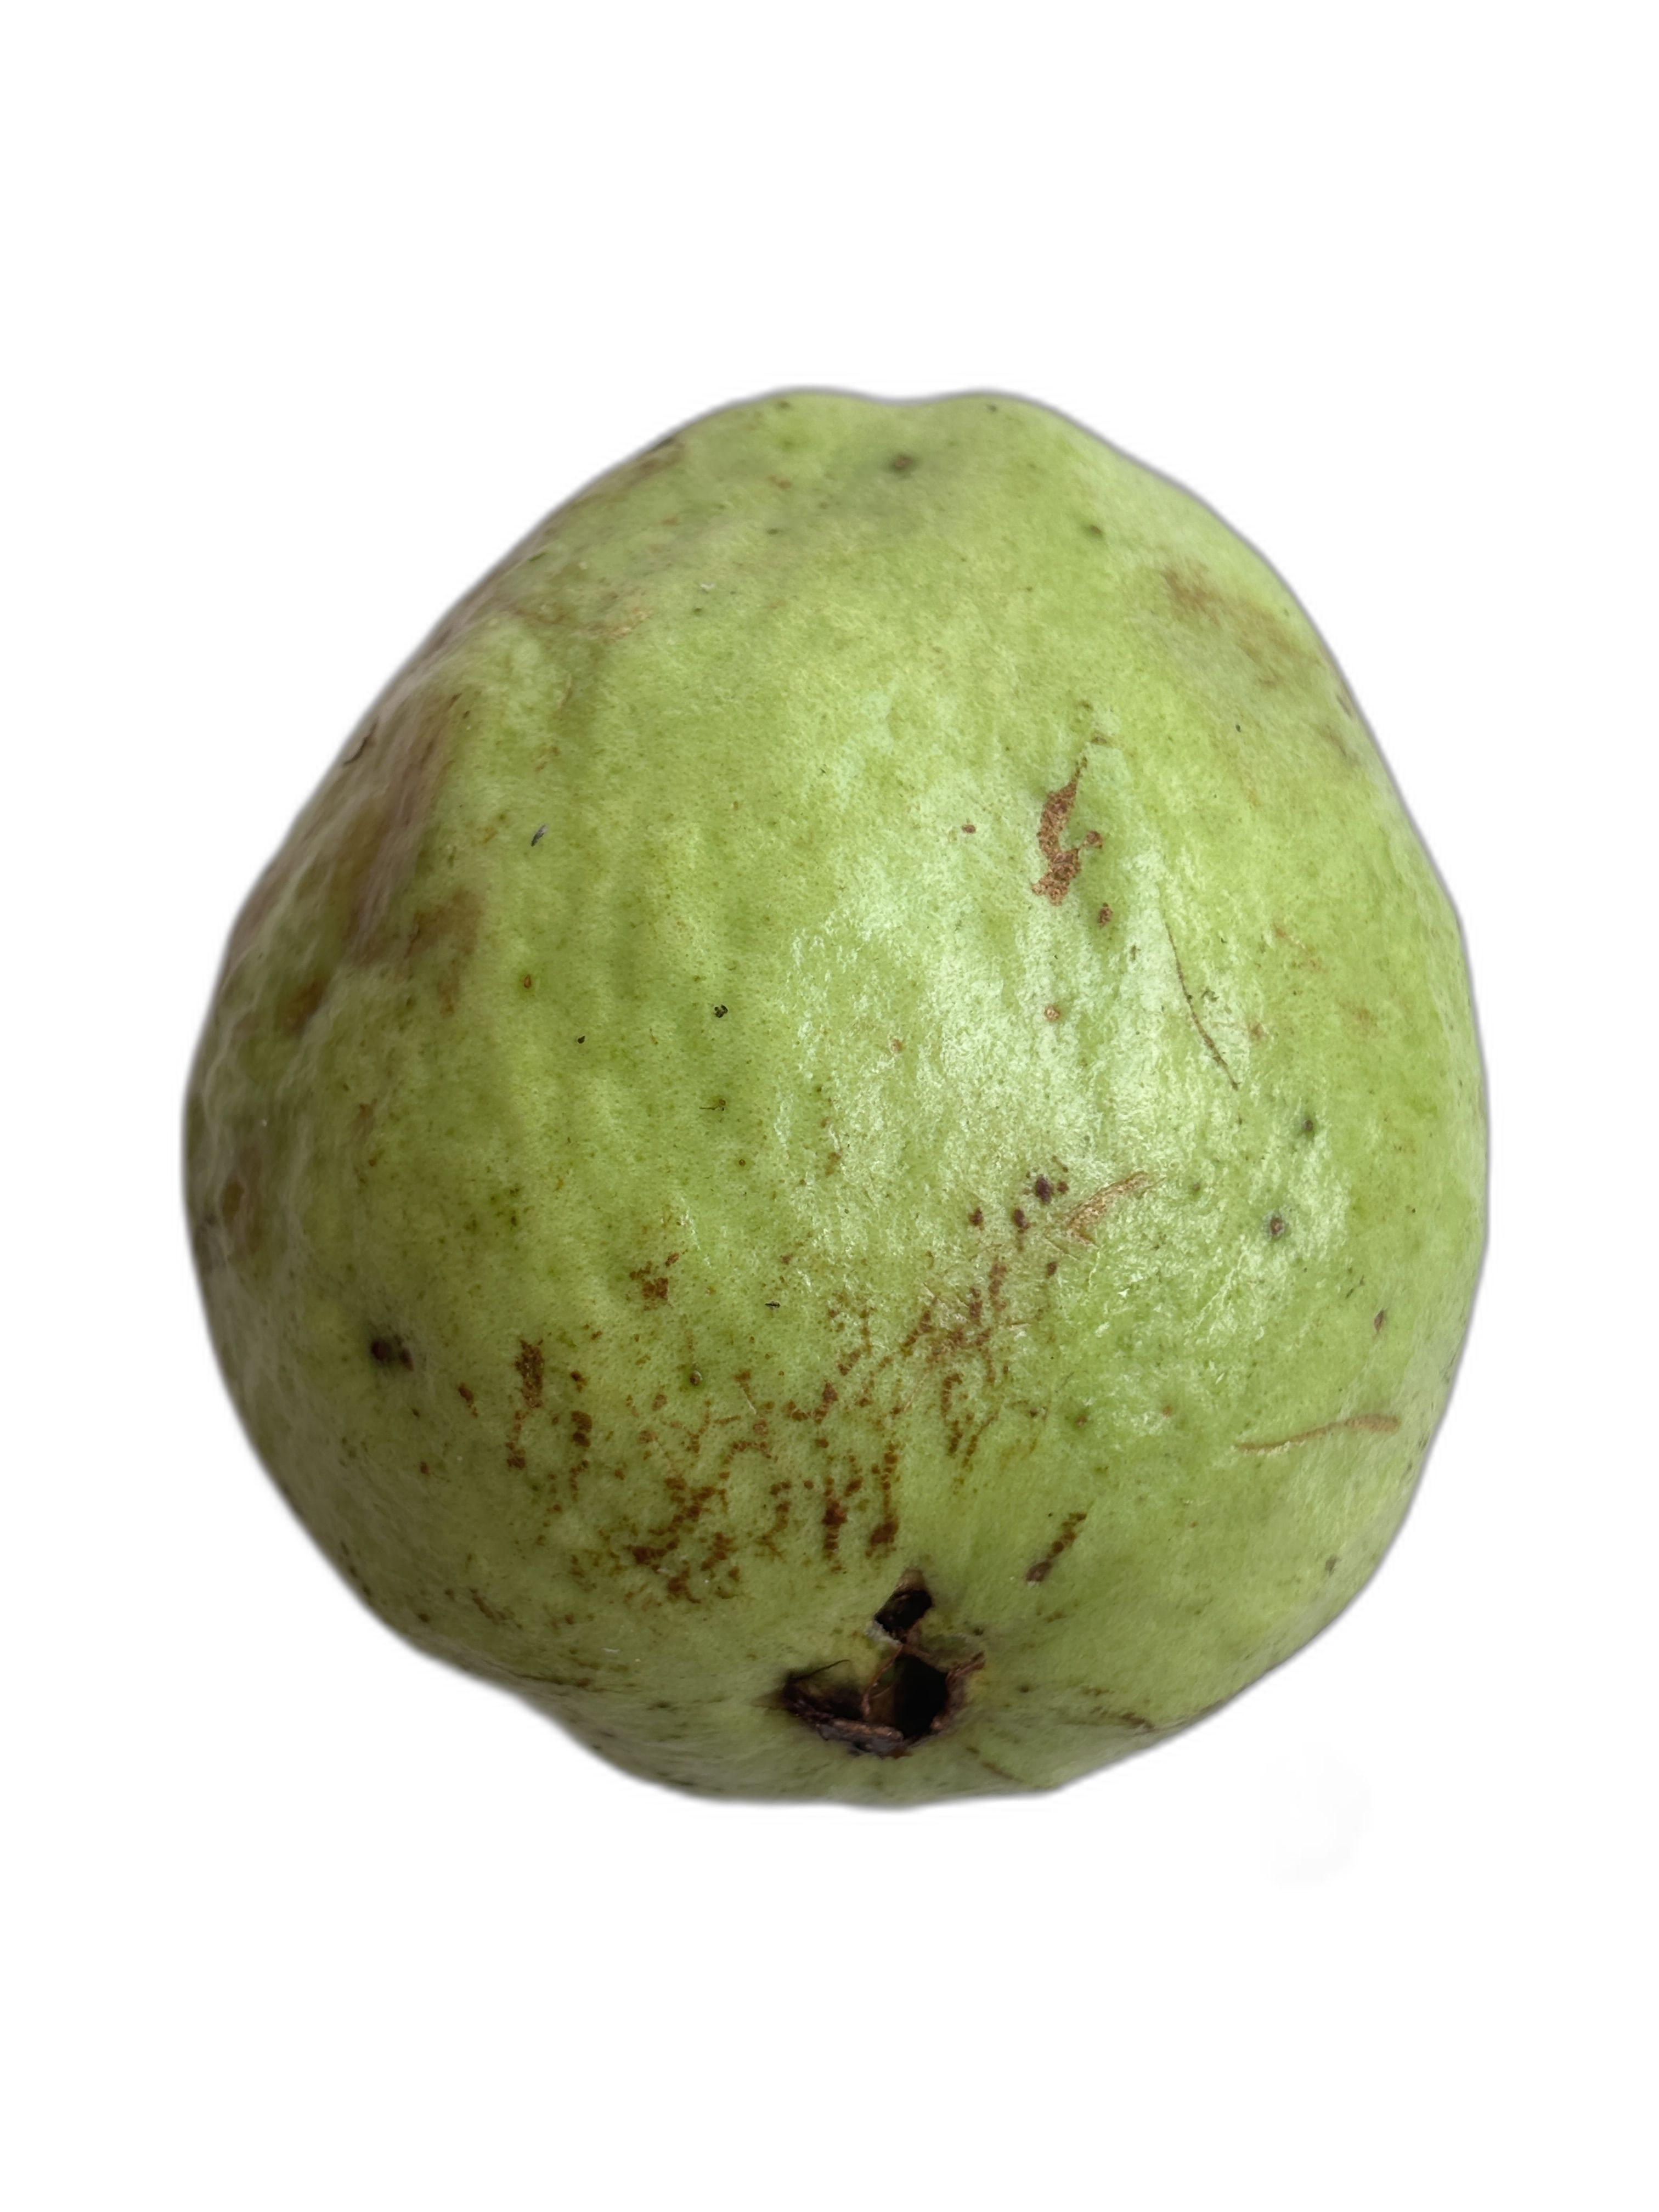
Plant part: fruit
Disease: Scab